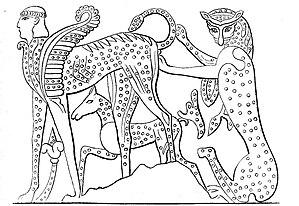
Dessin de fresques Tombe Campana
Véies est une des douze plus importantes cités étrusques, fondée à ce qui semble au IXᵉ siècle av. J.-C., et située à la frontière sud de l'Étrurie à 15 km au nord-ouest de Rome dans les limites du Parc Régional de Véies, sur la commune de Formello. Au VIIIᵉ siècle av. J.-C. elle entre en compétition avec Rome pour le contrôle du Septem pagi et des salines dont sa prospérité dépendait, pour finir conquise par le général romain Marcus Furius Camillus, dit Camille, en 396 av. J.-C., après un siège de dix ans. Refondée comme colonie romaine au Iᵉʳ siècle av. J.-C. et transformée en municipe par l'empereur Auguste, l'étendue et l'importance de la ville durant l'époque romaine furent cependant beaucoup moins importantes qu'à l'époque étrusque, et elle fut définitivement abandonnée au IVᵉ siècle.
La tombe Campana est une tombe